History of the United States Space Force

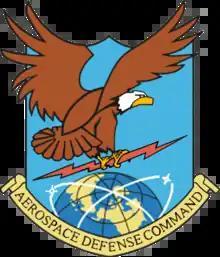
Shield of Aerospace Defense Command, which sought to be the central space command prior to its inactivation. When it was redesignated in 1967, it added orbits over the Earth to emphasize its space forces.

The second effort, the Air Force Satellite Control Facility, consisted of a global system of tracking, telemetry, and control stations, with its central control facility located in California. The first Air Force Ballistic Missile Division tracking stations were set up in 1958 at the Kaena Point Satellite Tracking Station, in 1959 at Vandenberg Air Force Base and New Boston Air Force Station, in 1961, at Thule Air Base, Greenland, in 1963 at Mahé, Seychelles, and in 1965 at Andersen Air Force Base, Guam. The control center in California was first referred to as the Air Force Satellite Test Center and the 6594th Test Wing (later redesignated as the 6594th Aerospace Test Wing) operated the facility at Onizuka Air Force Station.